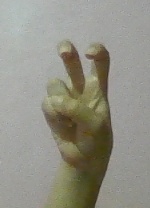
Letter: toot